William Ware

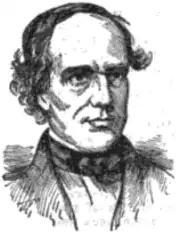

Ware was born in Hingham, Massachusetts on August 3, 1797. He graduated from Harvard University in 1816, studied for the Unitarian ministry, and preached mainly in New York, and later in Massachusetts.